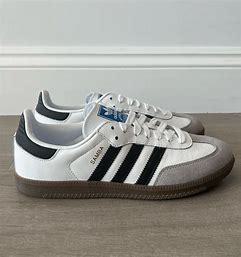
Brand: Adidas
Model: Samba OG